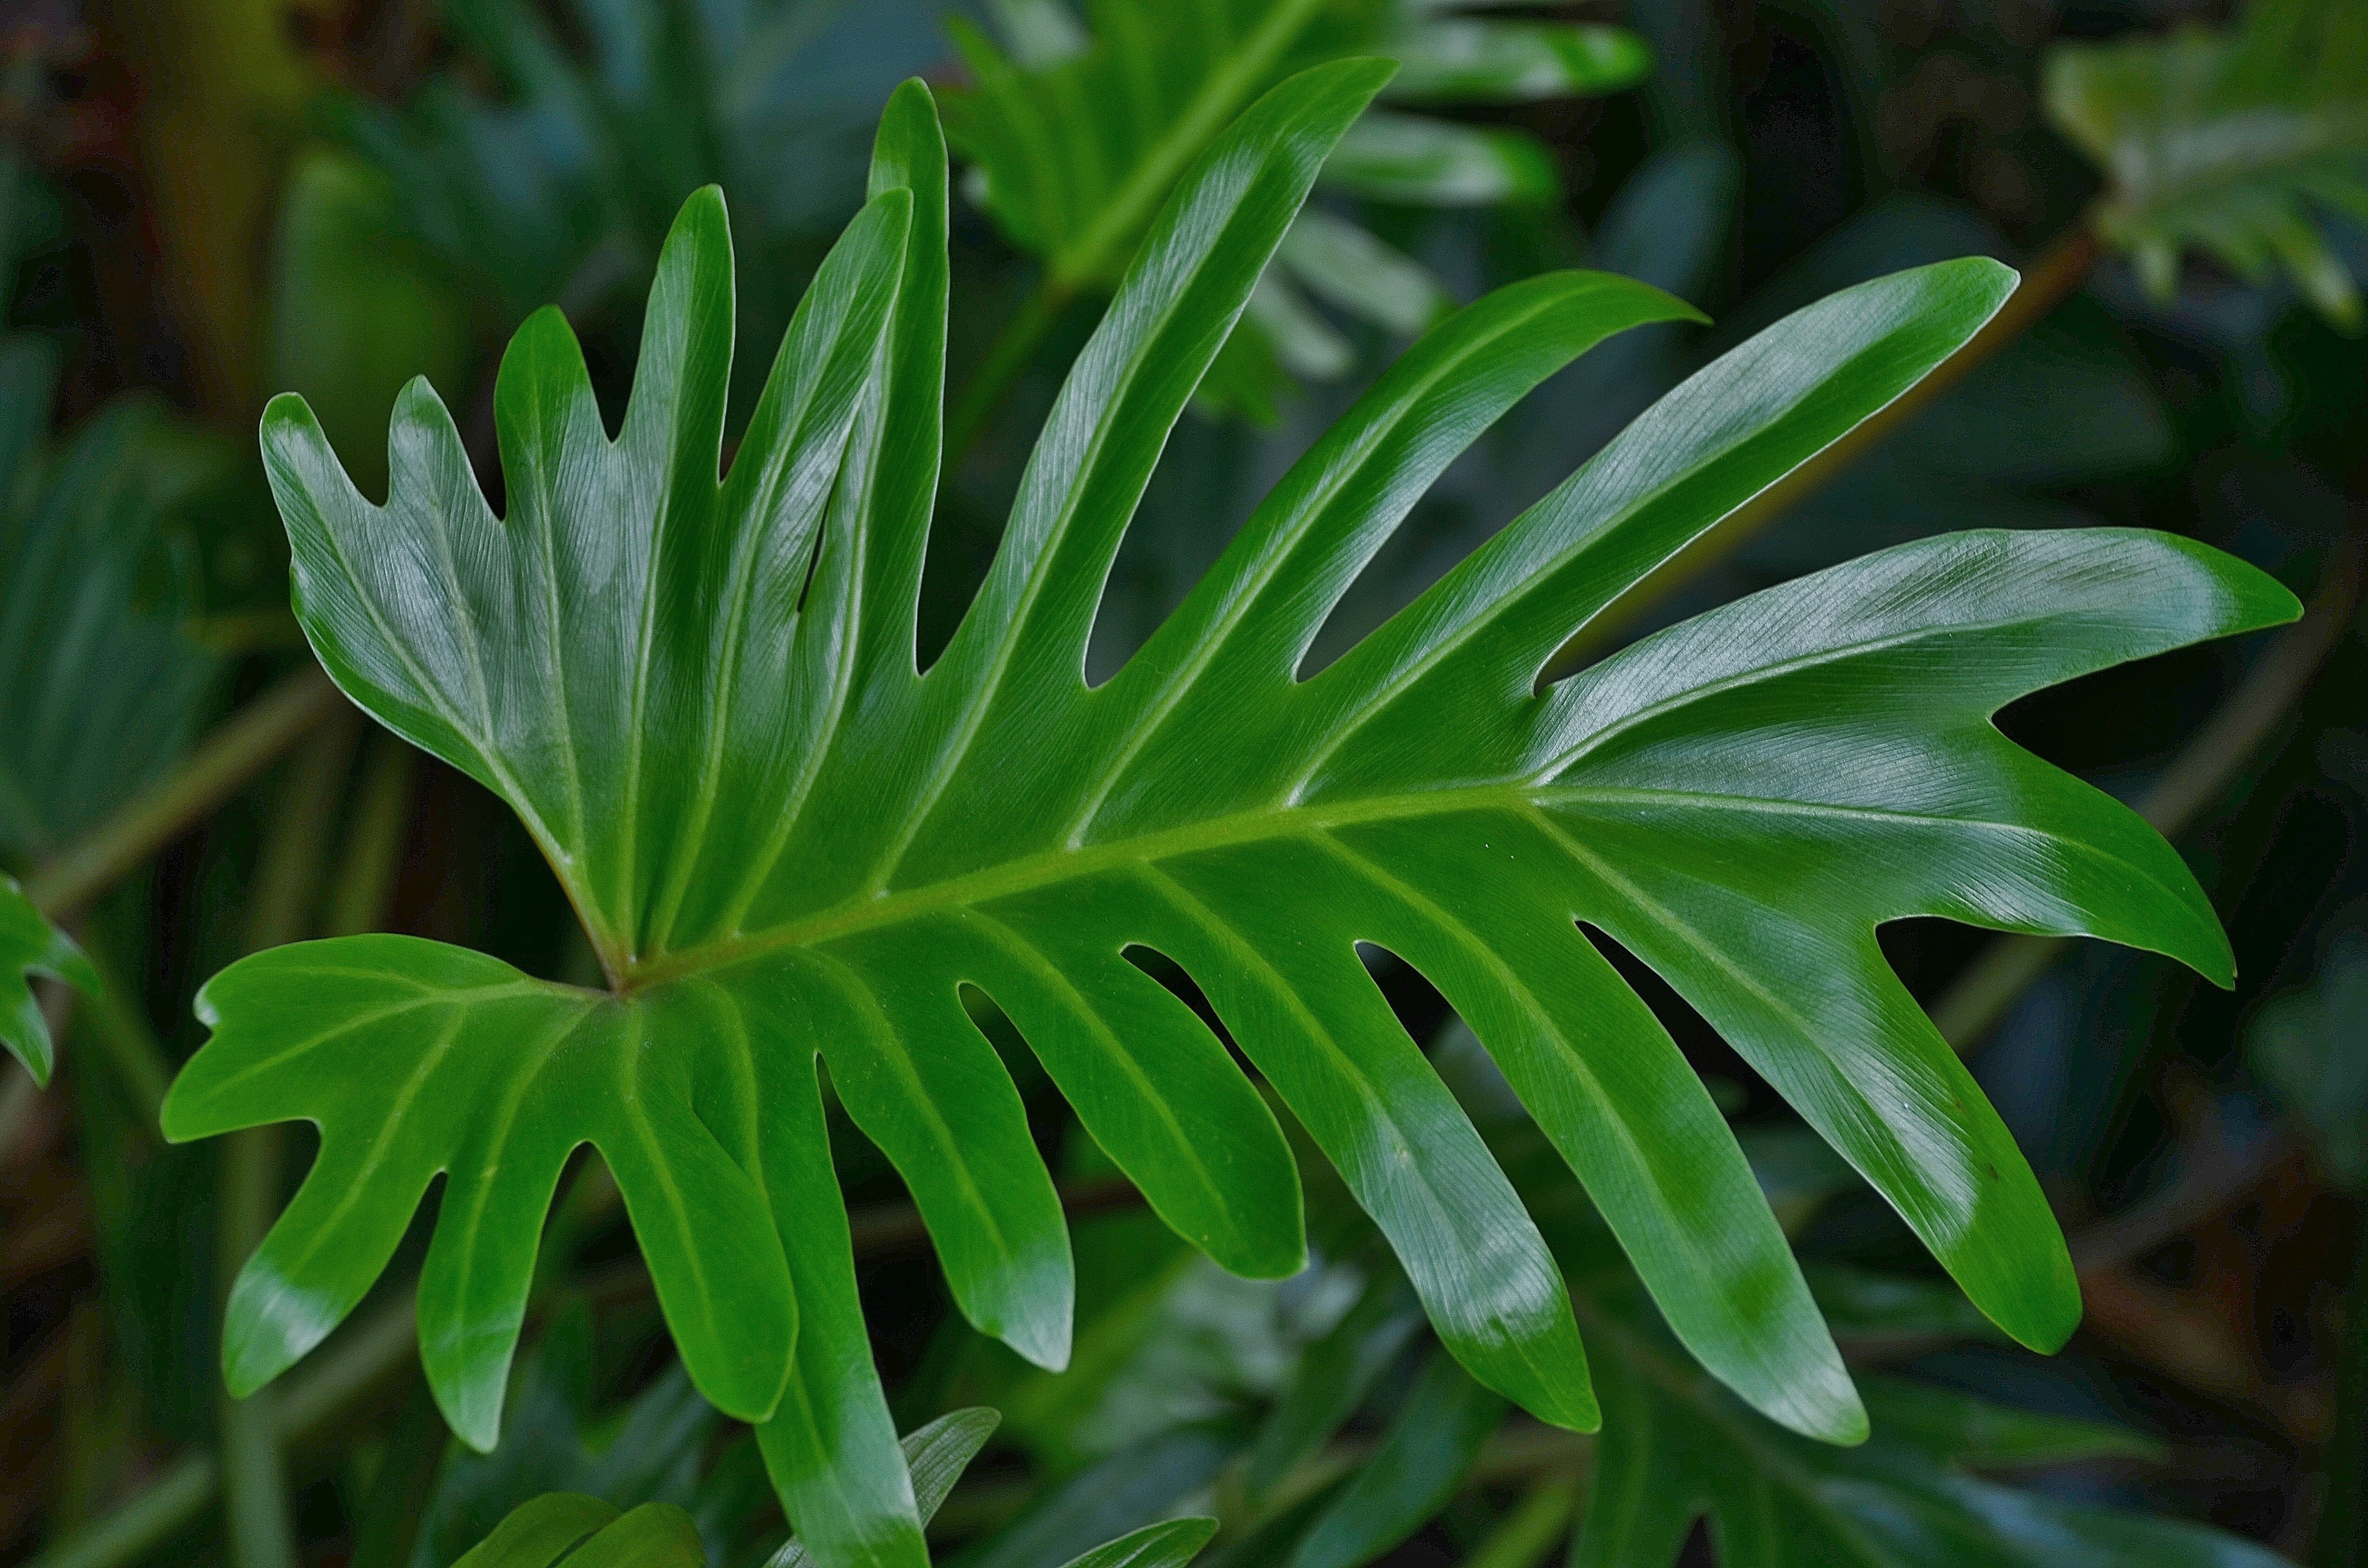
tree, nature, plant, leaf, flower, green, macro, botany, colorful, flora, leaves, background, shrub, macro photography, flowering plant, plant leaves, plant stem, land plant, arecales